Dan Pryor

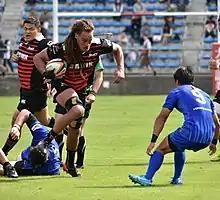
Pryor in 2018

Dan Pryor (born 14 April 1988) is a New Zealand rugby union player who currently plays as a loose forward for the Miami Sharks in Major League Rugby (MLR). He previously played for the San Diego Legion (also in MLR), for in the ITM Cup, for the , and in Super Rugby, and for the Munakata Sanix Blues in the Japanese Top League.